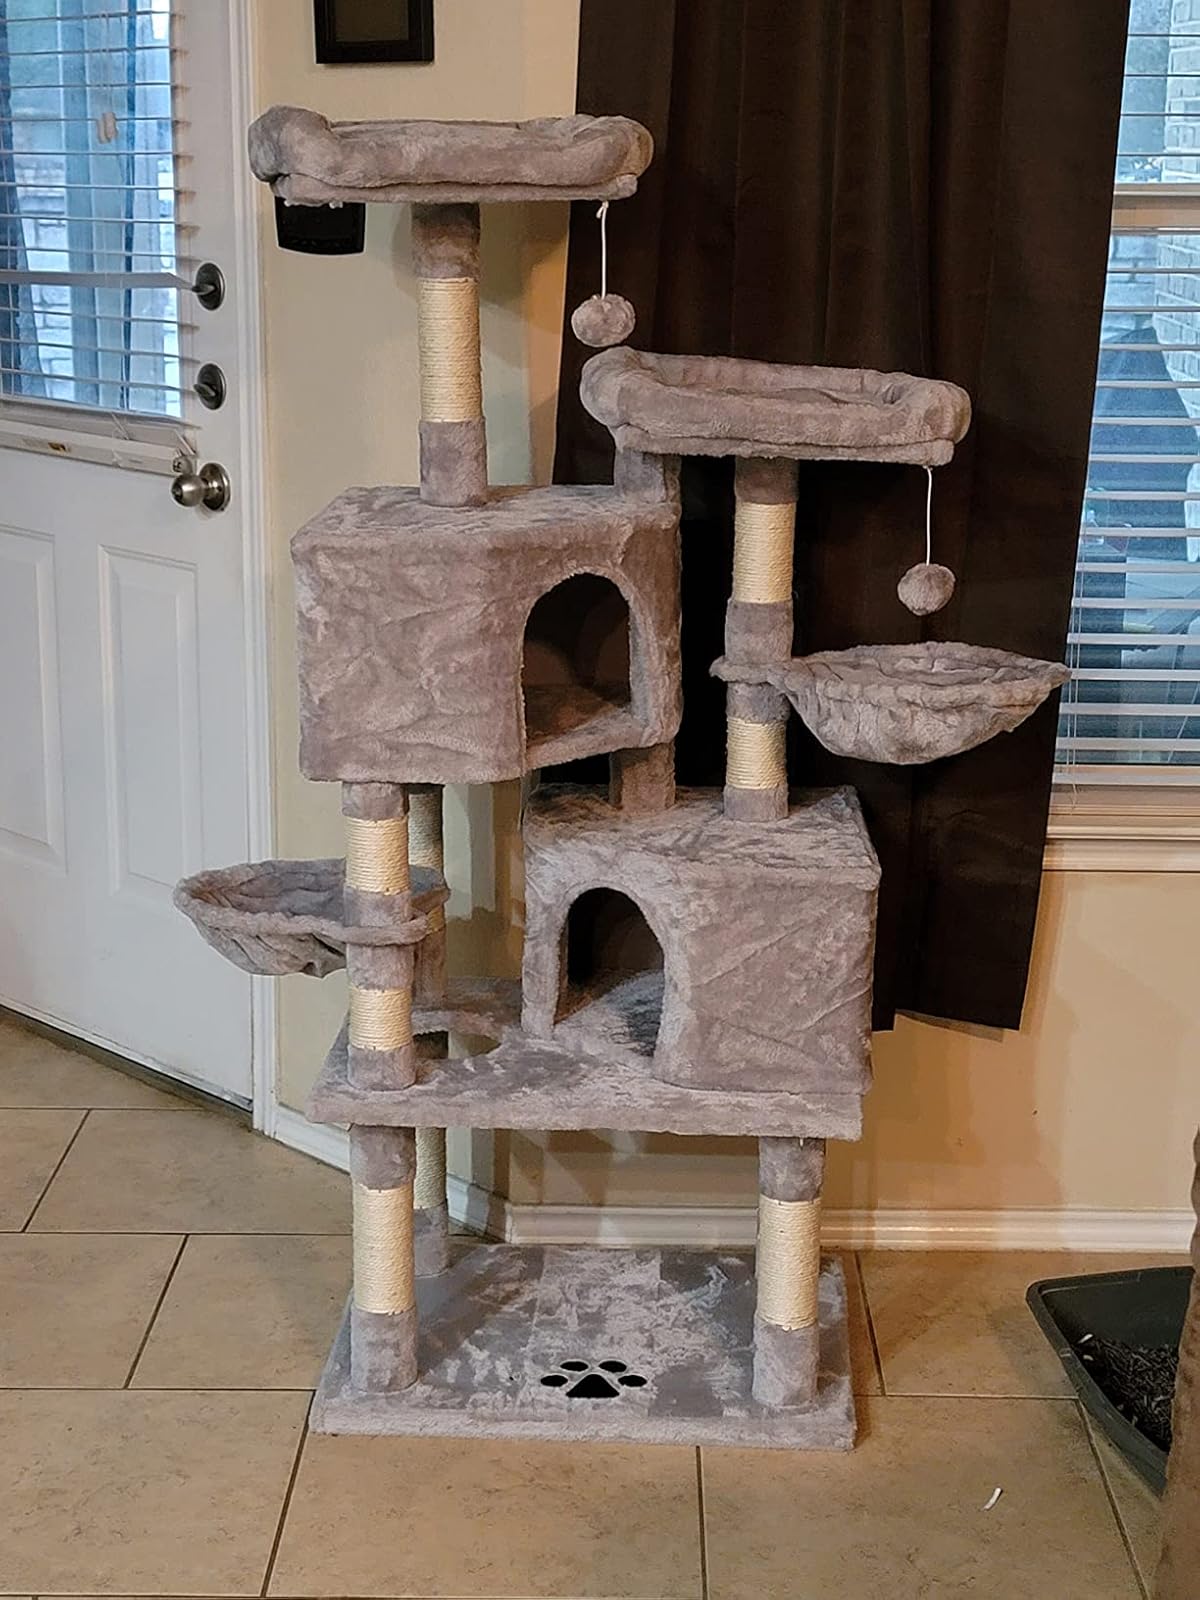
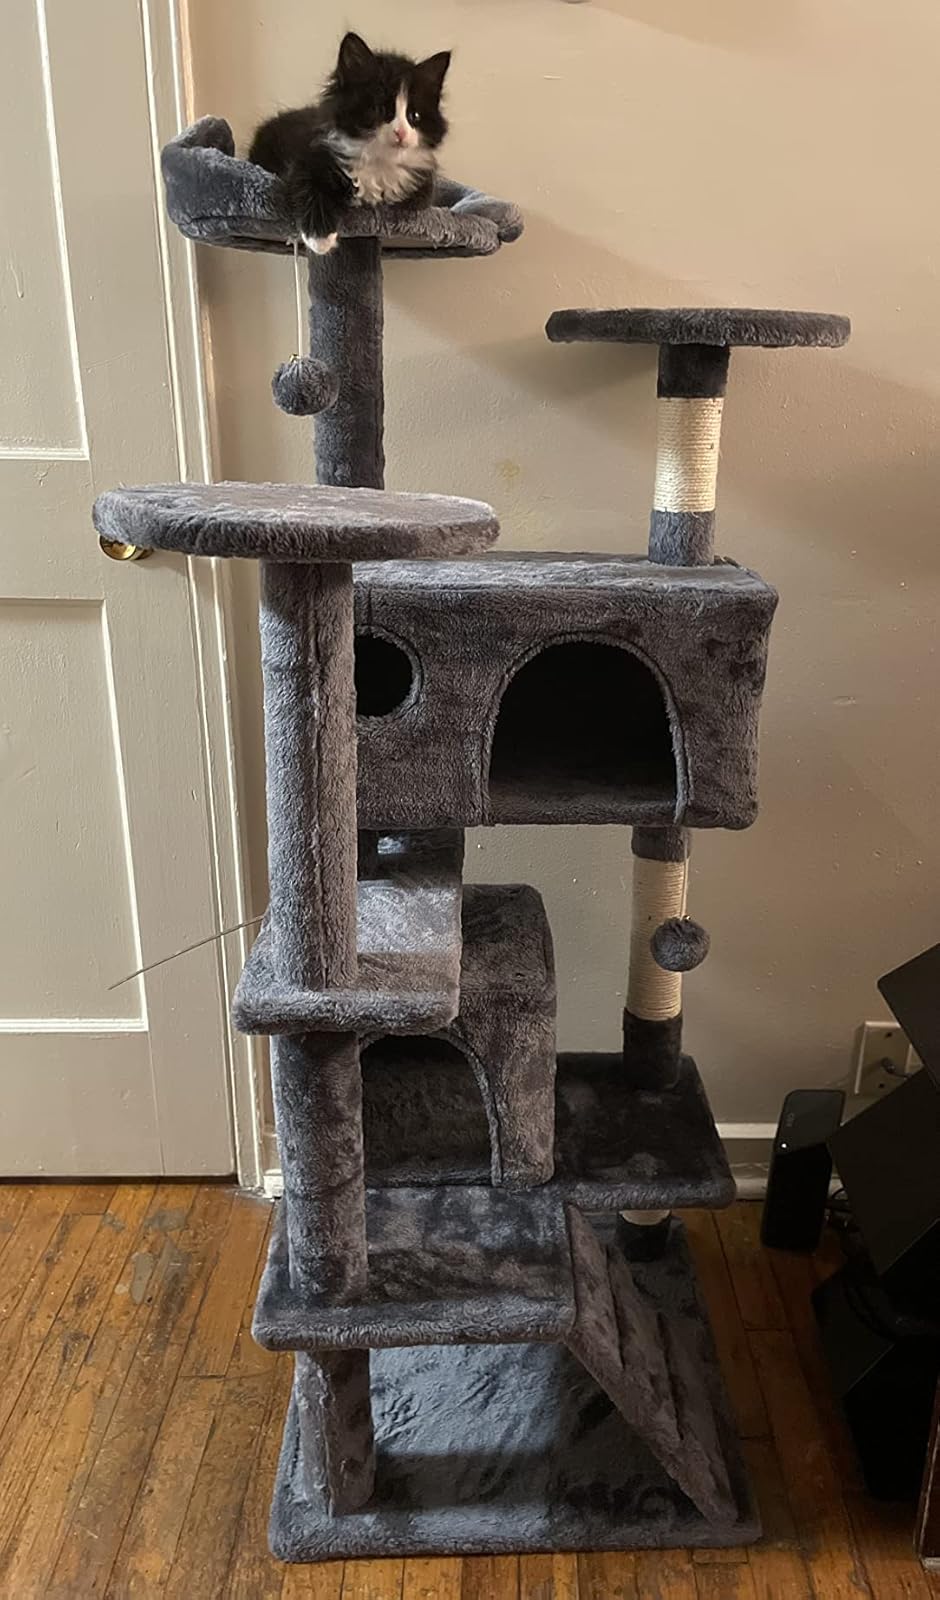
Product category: items_cat tree
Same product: no